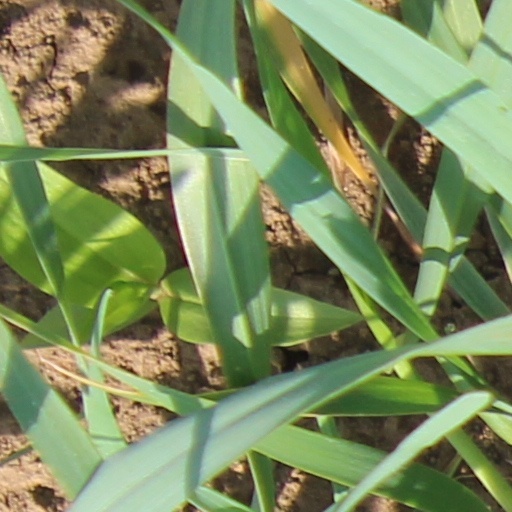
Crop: wheat